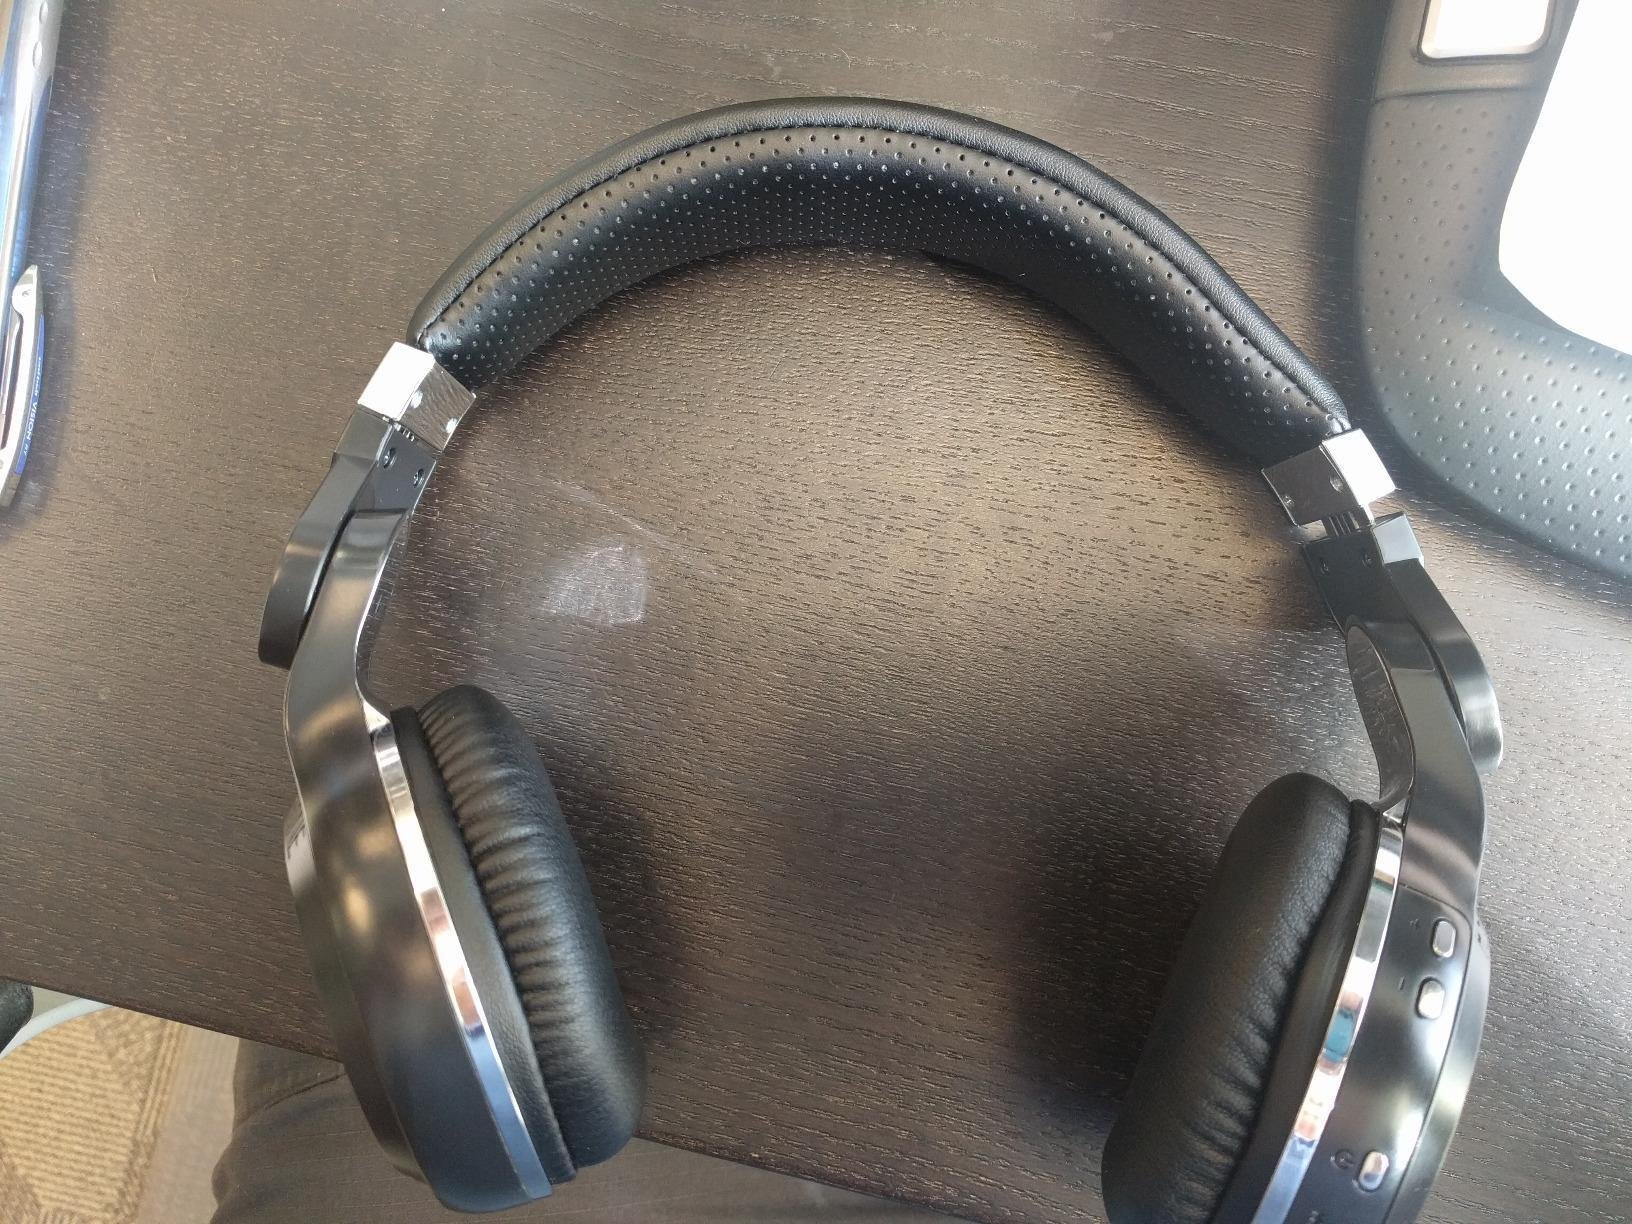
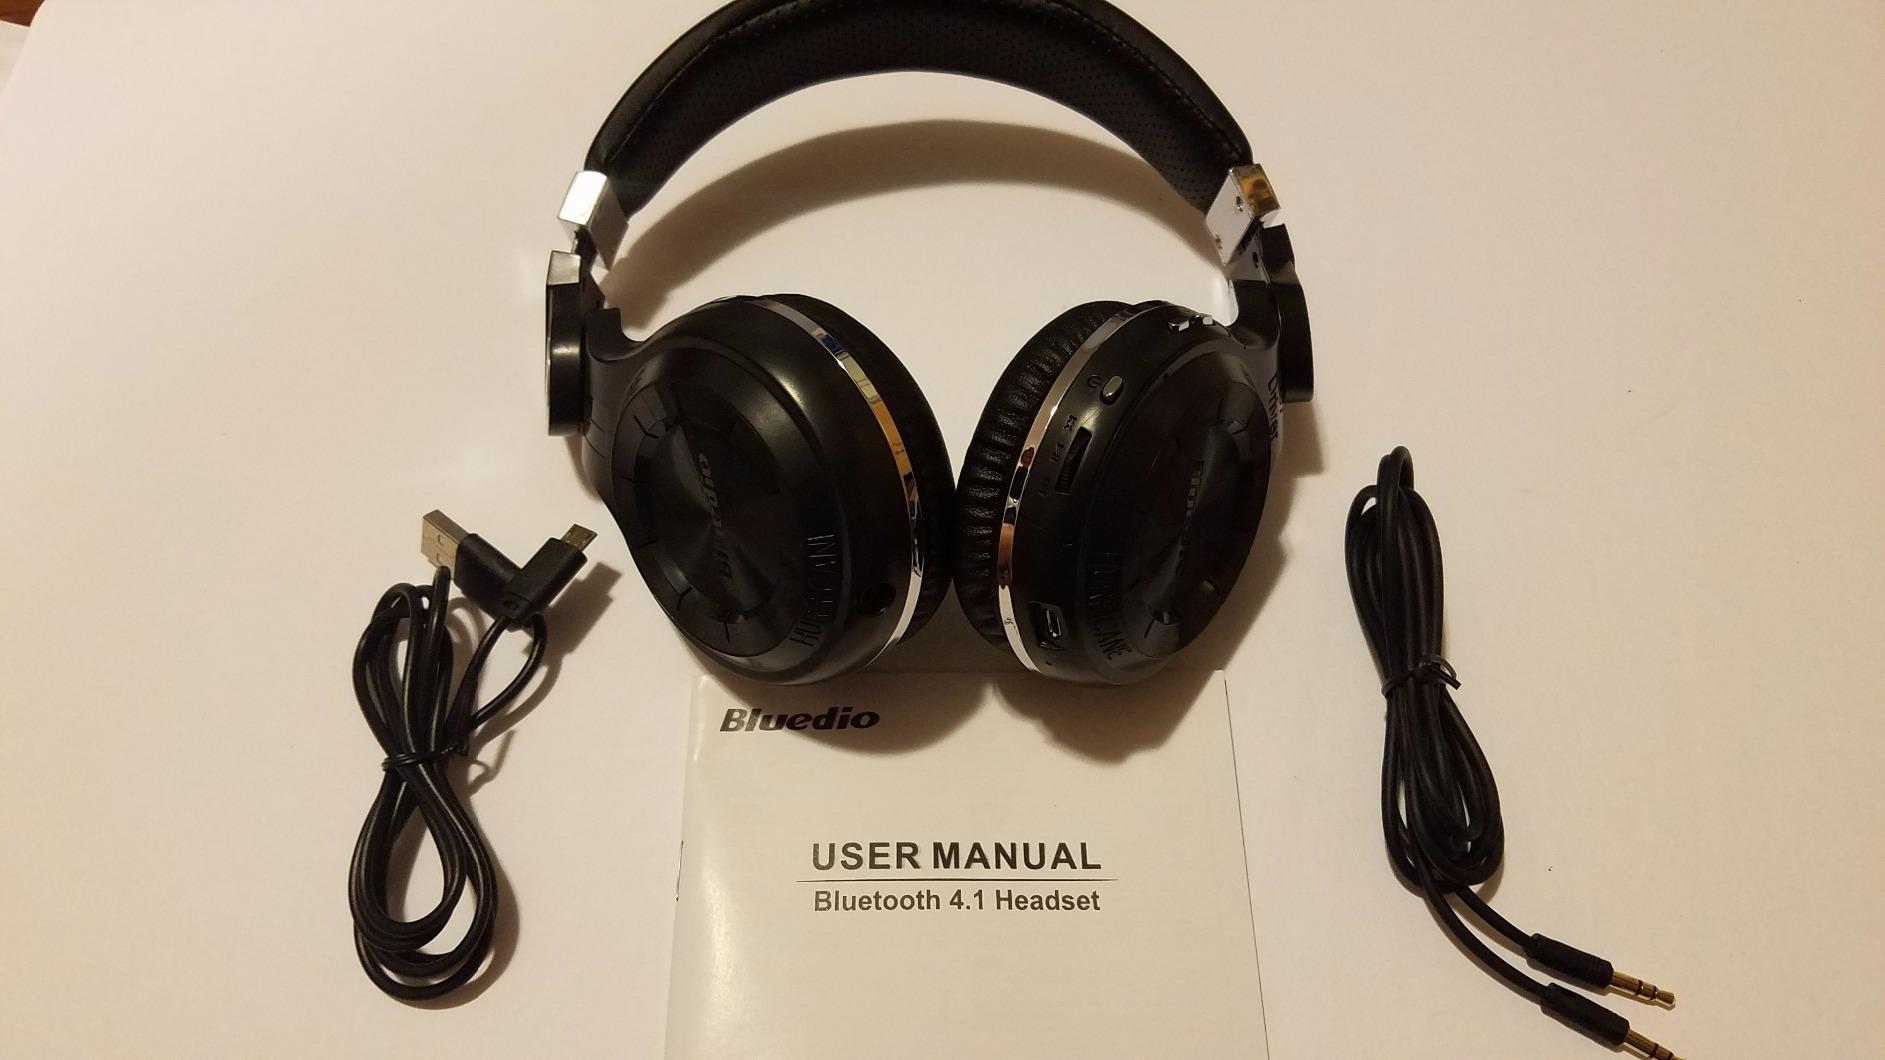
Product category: headphones
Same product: yes